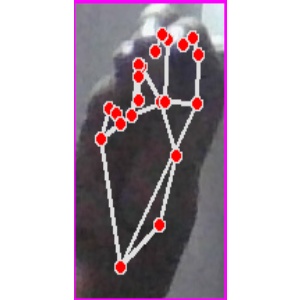
अक्षर: ङ